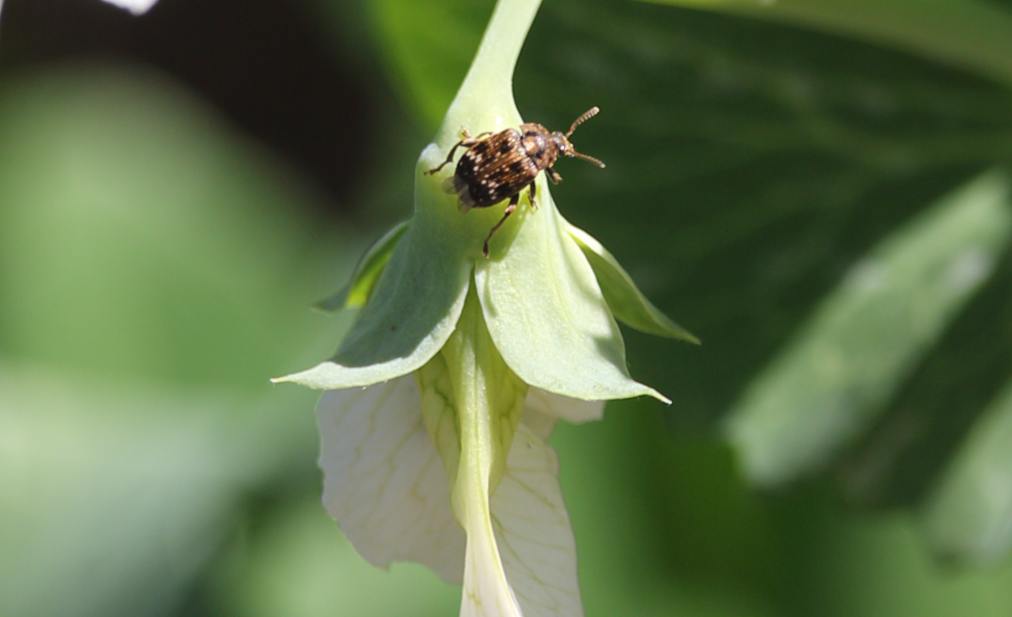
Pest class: pea_weevil